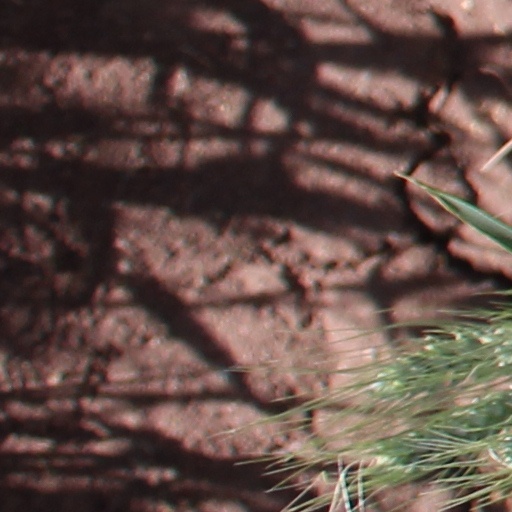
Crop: wheat